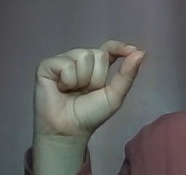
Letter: fa